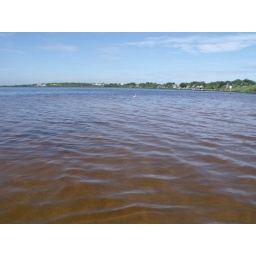
Tampa bay is blue reflected sky but underneath it is brown with tannins